Uniforms and insignia of the Sturmabteilung

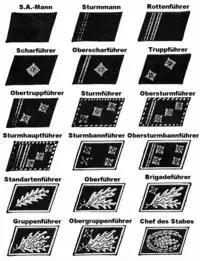
The original pip system used by the SA in 1935

The brown shirted stormtroopers of the "Sturmabteilung" gradually come into being within the Nazi Party beginning in 1920. By this time, Adolf Hitler had assumed the title of "Führer" of the Nazi Party, replacing Anton Drexler who had been known as the more democratically elected Party Chairman. Hitler began to fashion the Nazi Party on fascist paramilitary lines and, to that end, the early Nazis of the 1920s would typically wear some sort of paramilitary uniform at party meetings and rallies. The most common of these were World War I uniforms with full medals. Also common were uniforms of the "Freikorps" as well as uniforms of veteran groups such as "Der Stahlhelm". Nazi Party members would also mix components from all three types of uniforms with little to no standardisation except a swastika armband worn on the left arm.